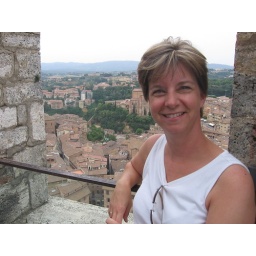
Mary at the top of the clock tower at Piazza Il Campo in Sienna.